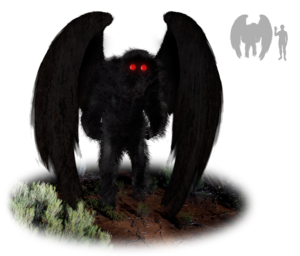
Cette liste regroupe les créatures légendaires, c'est-à-dire des créatures dont l’existence a été l’objet de croyances passées ou actuelles.
L'homme-papillon est une créature ailée mystérieuse qui aurait été observée à Point Pleasant dans l'État de la Virginie-Occidentale, aux États-Unis, en 1966 et 1967.